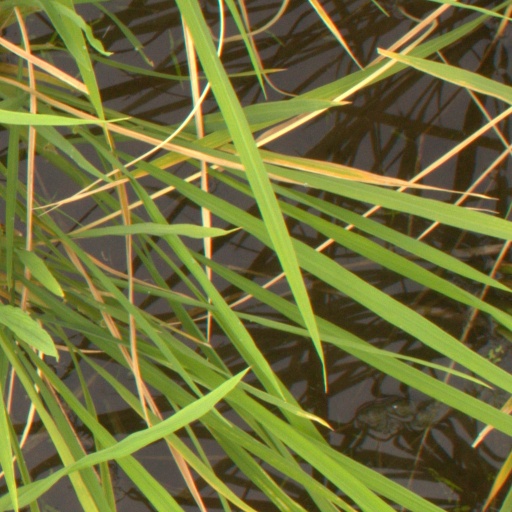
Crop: rice